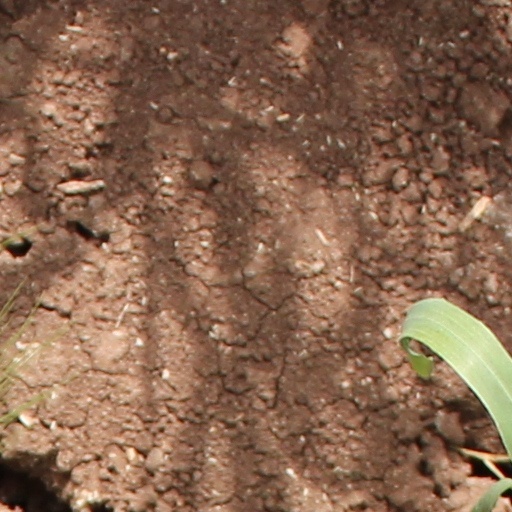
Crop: wheat